Night of the Scarecrow

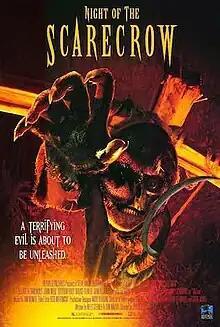
Film poster

Night of the Scarecrow is a 1995 American supernatural slasher film directed by Jeff Burr, and starring Elizabeth Barondes, John Mese, Stephen Root, Bruce Glover, Dirk Blocker, John Hawkes, Gary Lockwood, and Martine Beswick. Its plot focuses on a small farming community where the spirit of a warlock is unleashed and possesses a scarecrow.